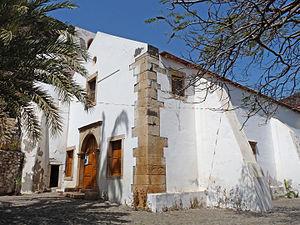
Cidade Velha (île de Santiago, Cap-Vert)